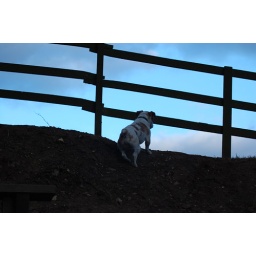
my dog peering over the hill into another dimension. well, a golf course actually